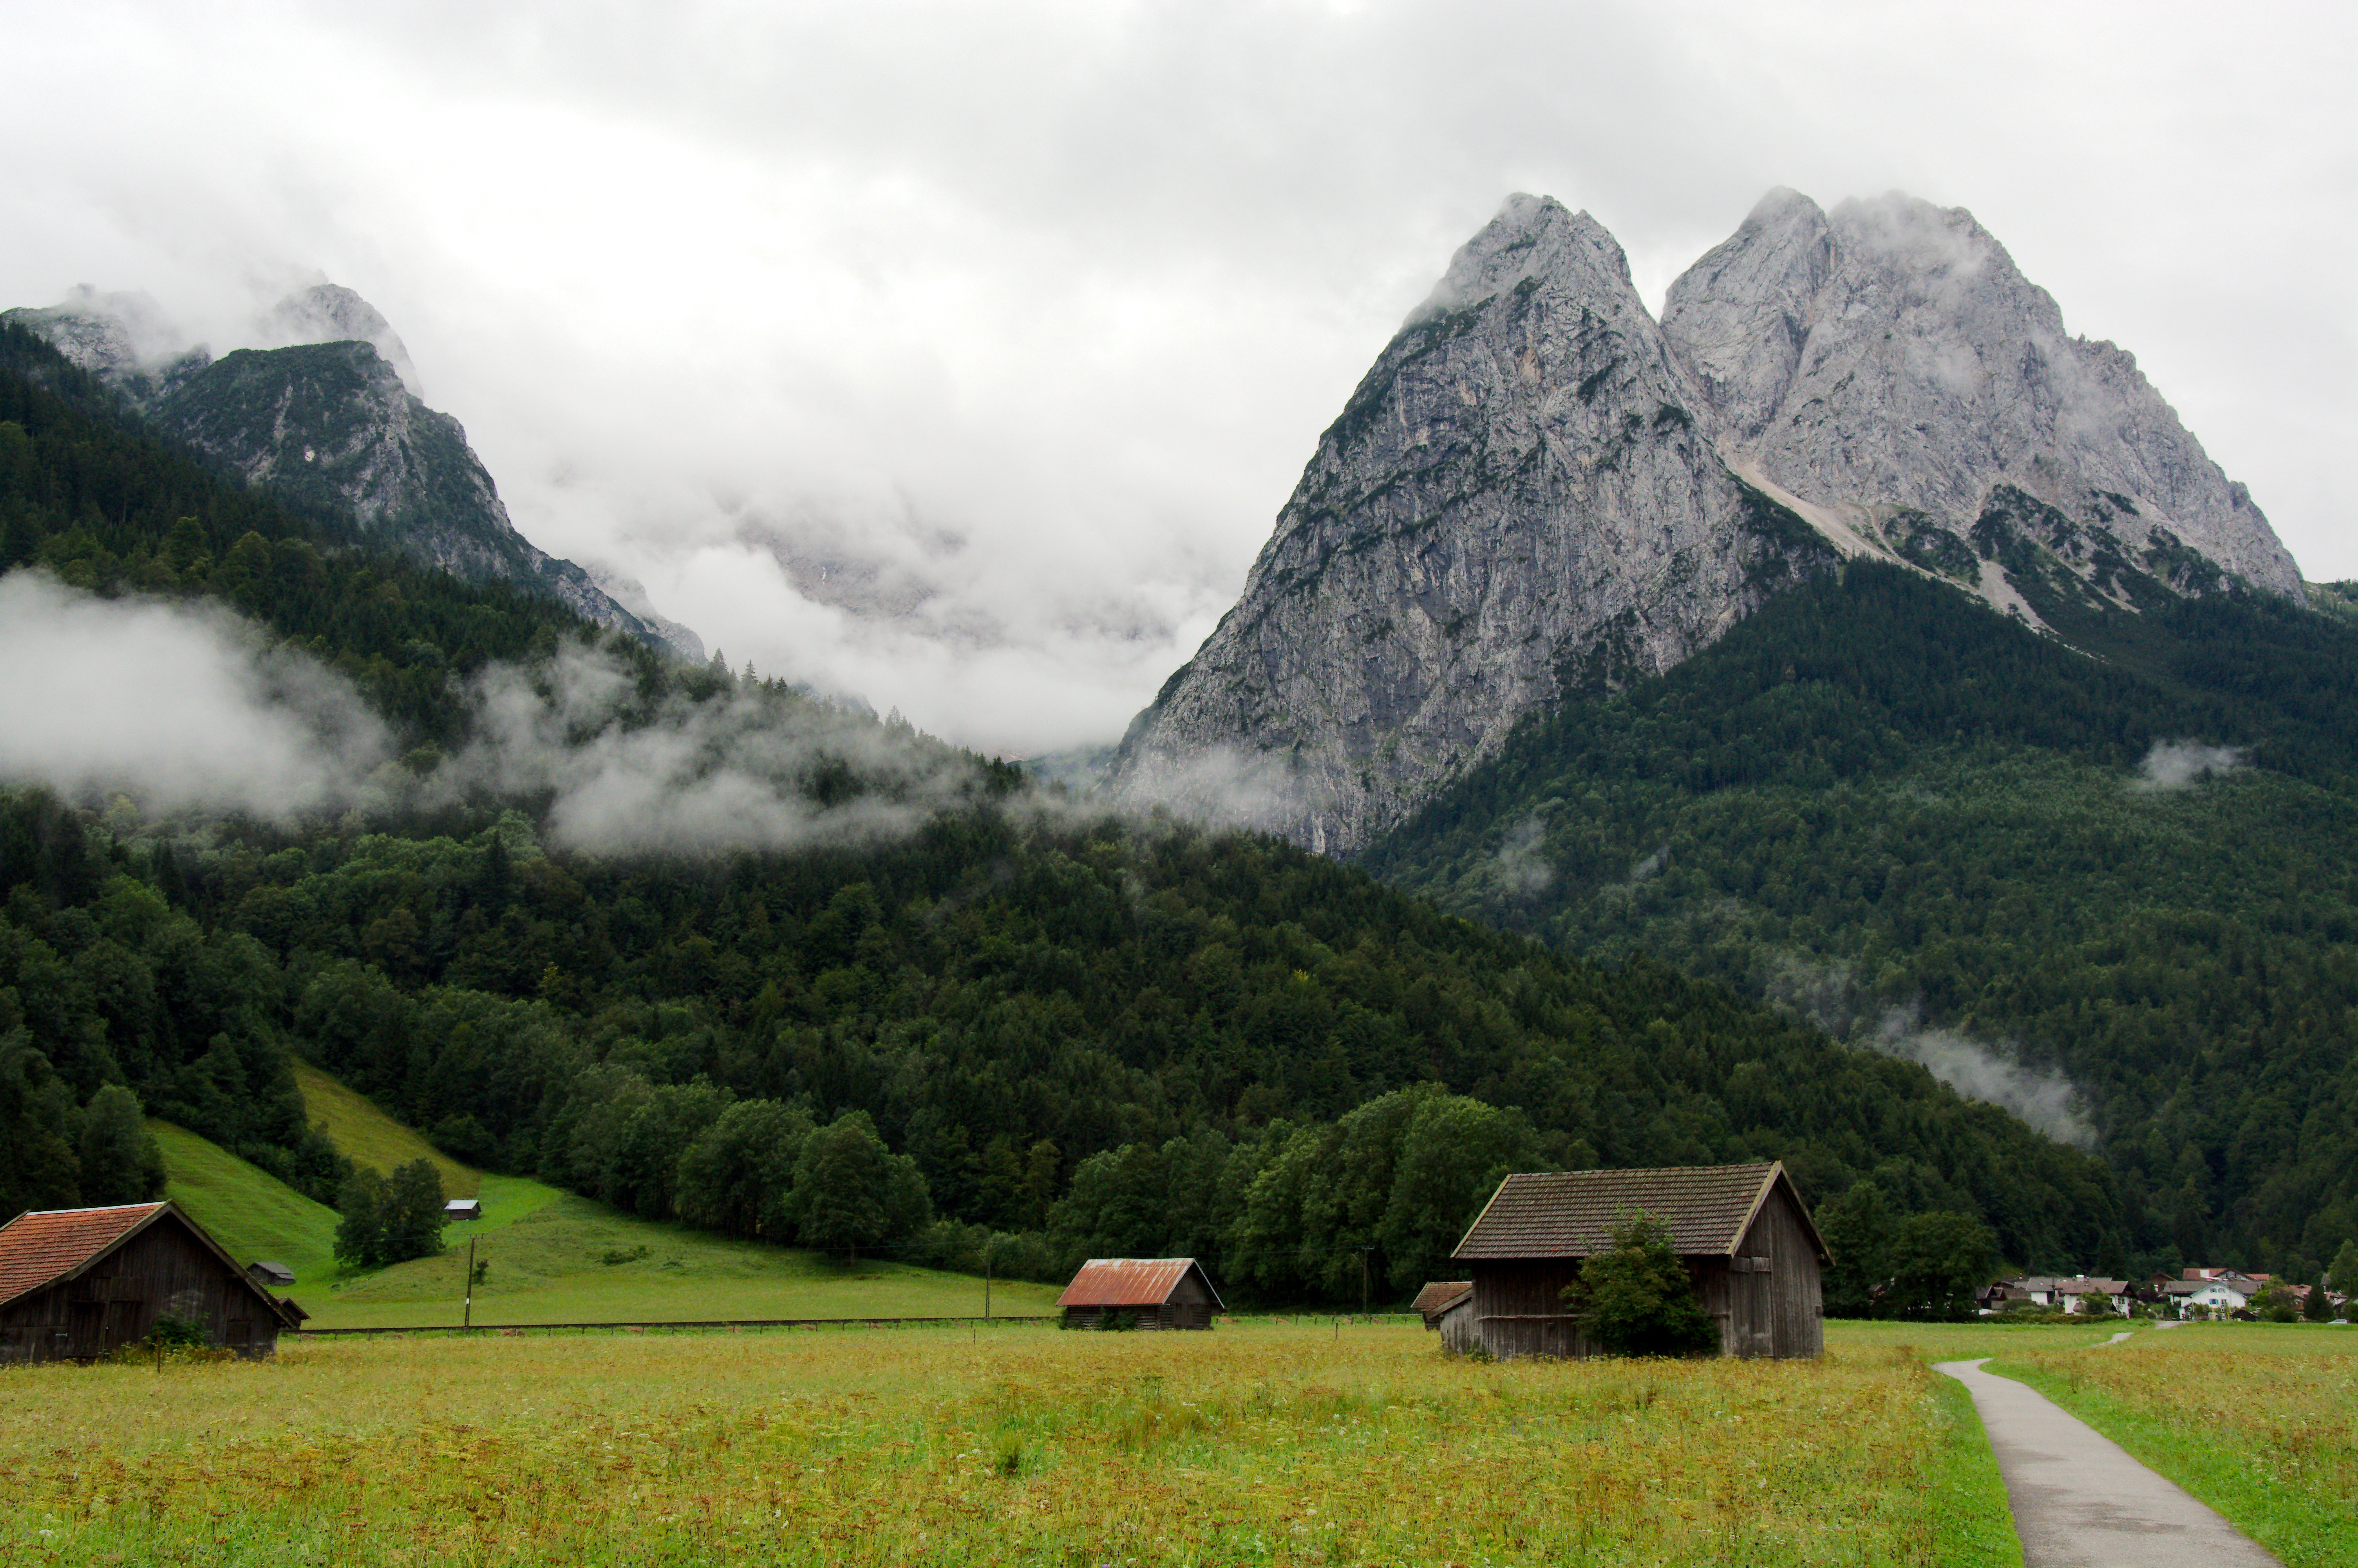
landscape, nature, mountain, cloud, hiking, field, meadow, hill, valley, mountain range, pasture, fjord, highland, ridge, mountains, alps, grassland, plateau, germany, zugspitze, fell, rural area, landform, mountain pass, geographical feature, mountainous landforms